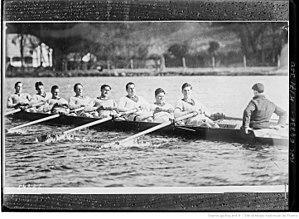
Equipe [d']Oxford [match annuel à 8 rameurs contre l'université de Cambridge sur la Tamise]